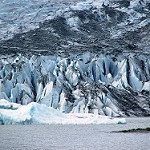
Label: glacier